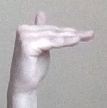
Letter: khaa